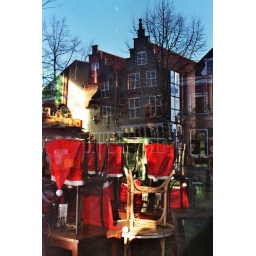
Reflection of typical Dutch houses in the window of a pub.